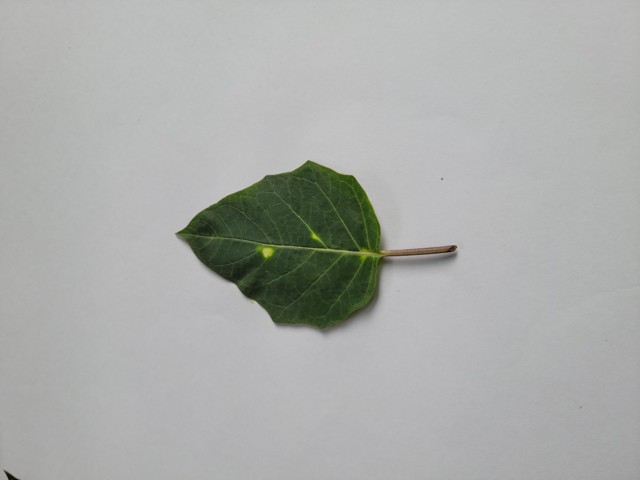
Plant: kalodhutura